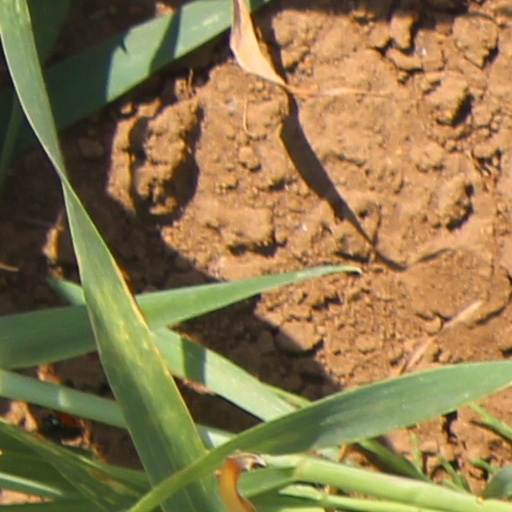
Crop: wheat